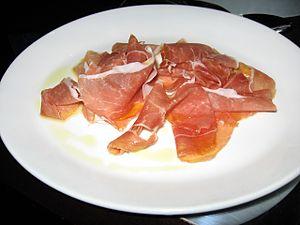
Le prosciutto di San Daniele est l'appellation d'origine d'un jambon préservée via une AOP, originaire de San Daniele del Friuli, en province d'Udine, dans la région Frioul-Vénétie Julienne, en Italie.